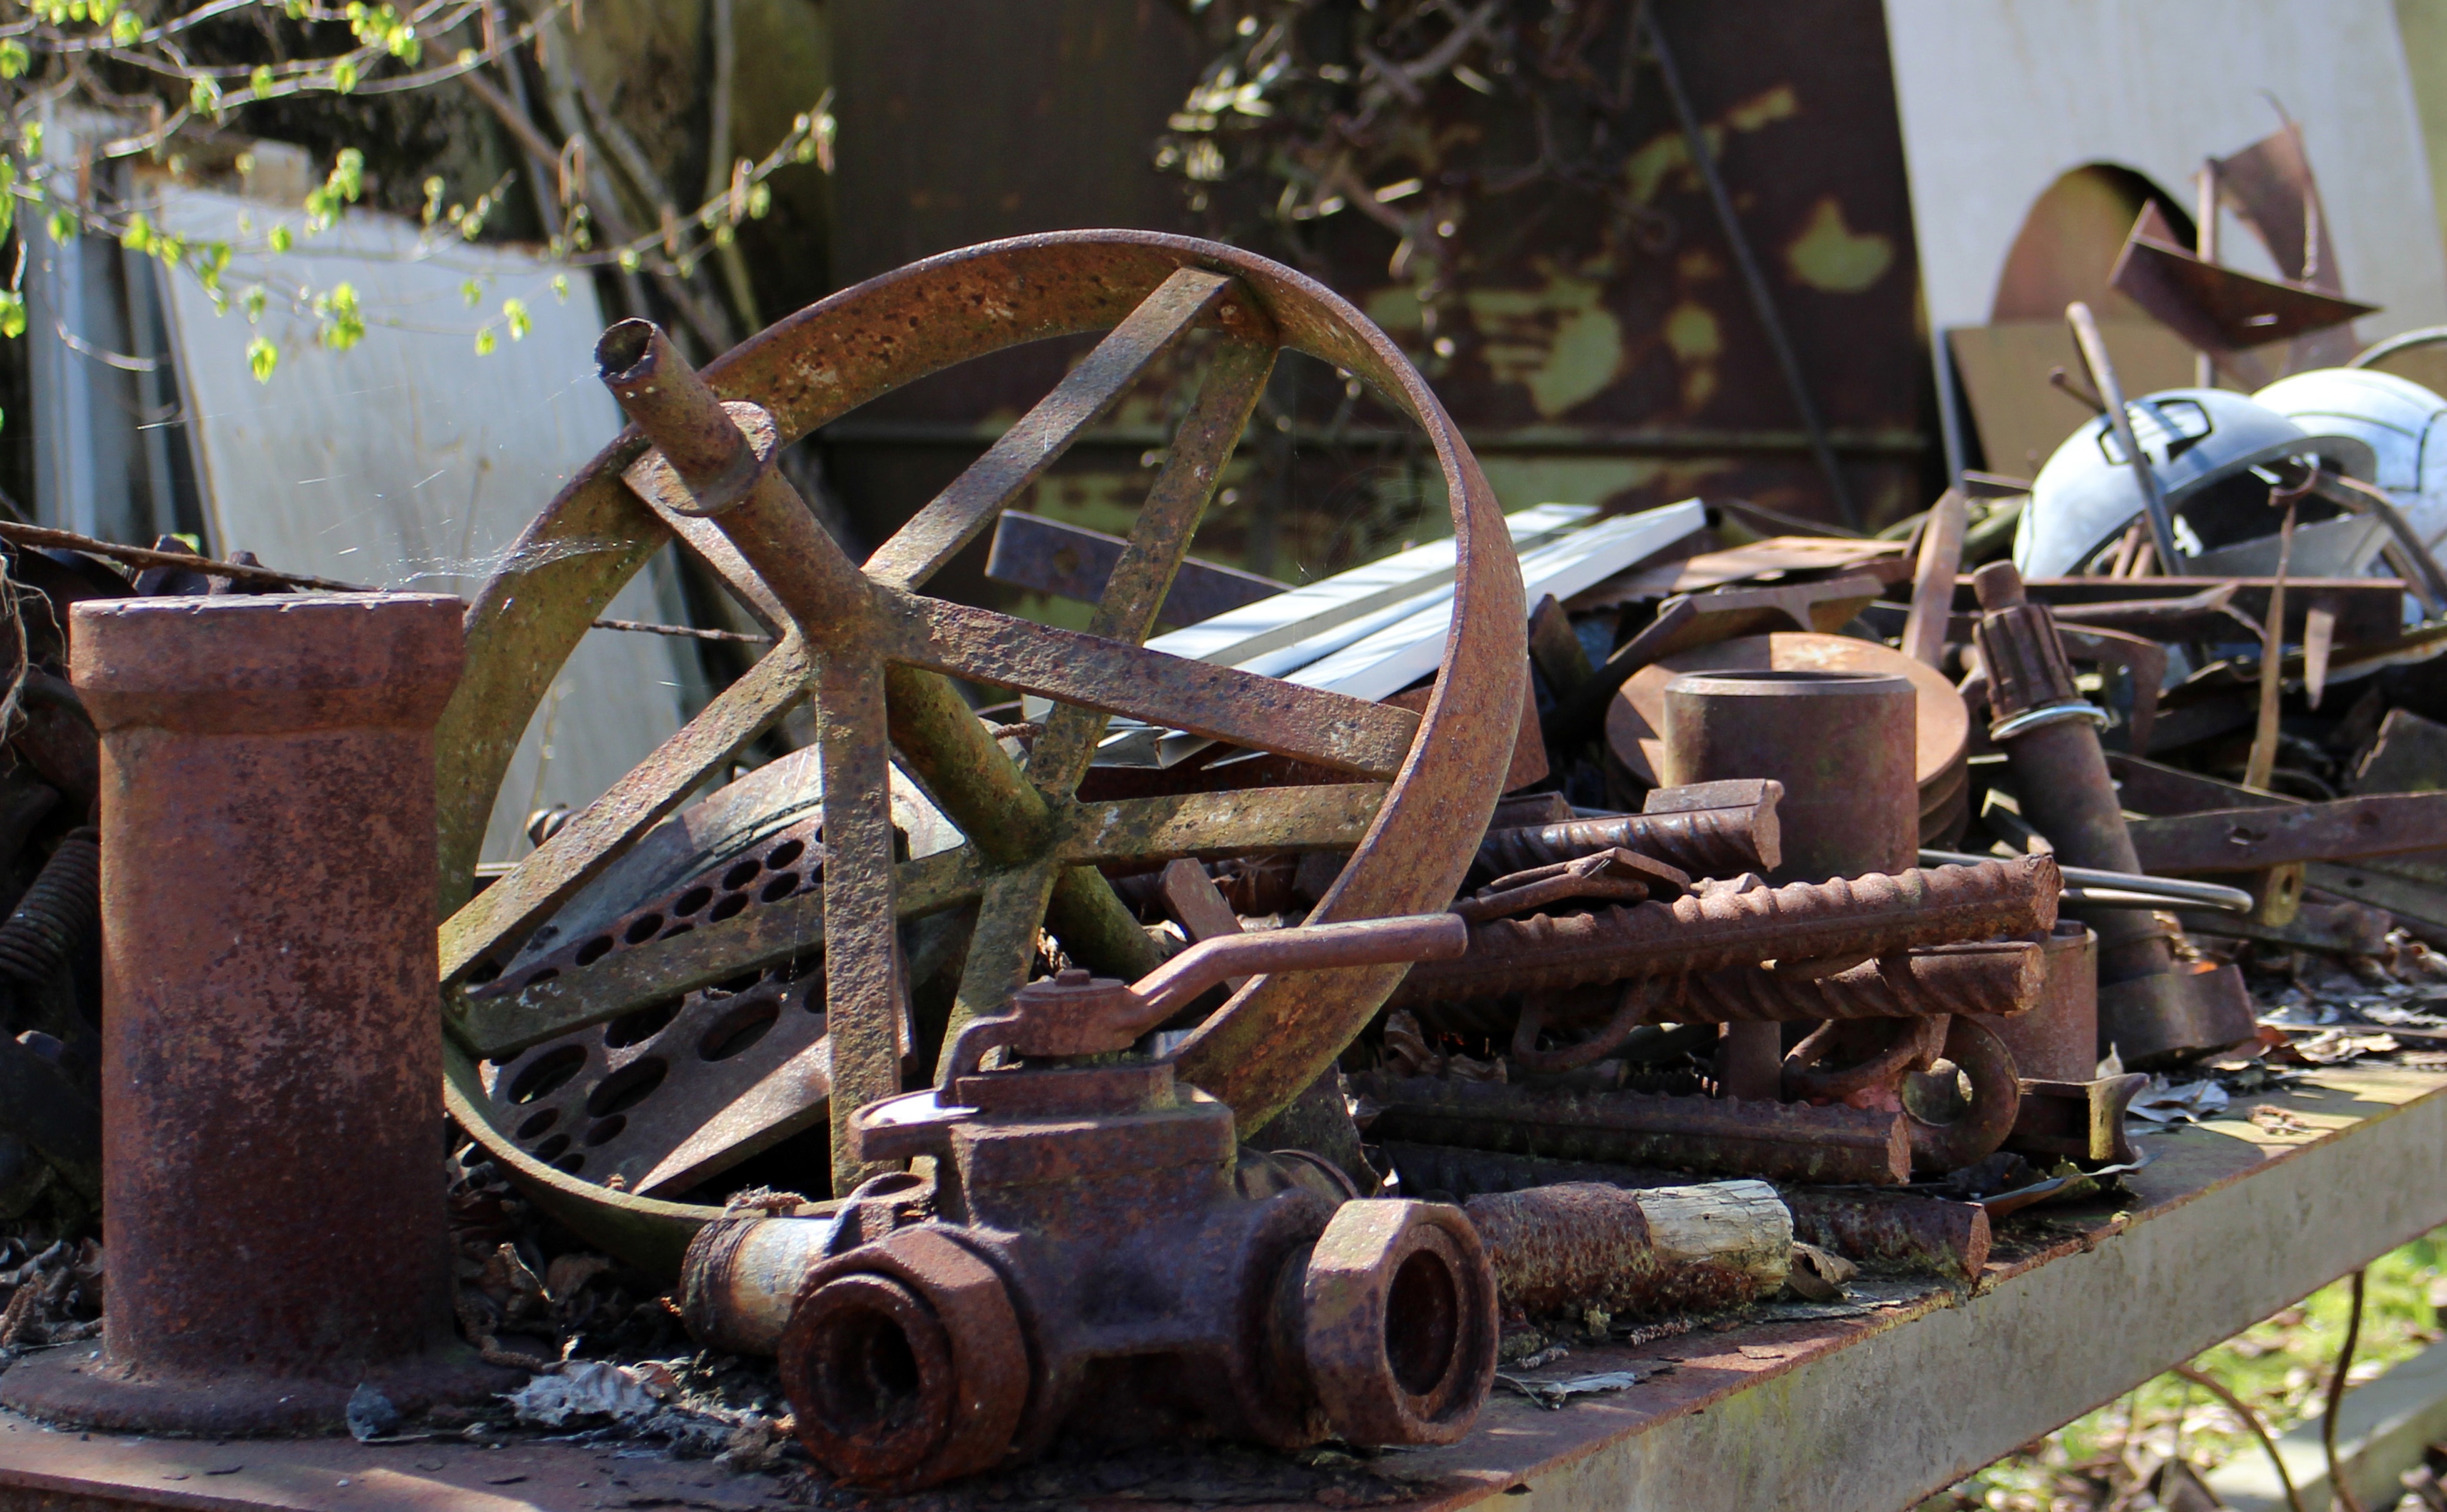
wood, track, wheel, old, transport, vehicle, metal, industry, junk, material, rusty, steam engine, rusted, garbage, scrap, stainless